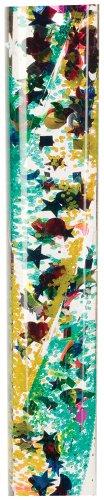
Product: Toysmith Spiral Mystical Glitter Wand (Assorted Colors)
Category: Toys & Games | Novelty & Gag Toys
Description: The Toysmith Spiral Mystical Wand comes is assorted colors.
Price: $18.99
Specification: ProductDimensions:1x1x12inches|ItemWeight:2.4ounces|ShippingWeight:2.4ounces(Viewshippingratesandpolicies)|DomesticShipping:ItemcanbeshippedwithinU.S.|InternationalShipping:ThisitemcanbeshippedtoselectcountriesoutsideoftheU.S.LearnMore|ASIN:B000M7Z39E|Itemmodelnumber:1118|Manufacturerrecommendedage:36months-15years